Theophrastus redivivus

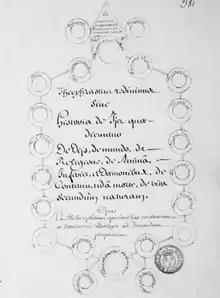
Theophrastus redivivus front page (Paris manuscript).

Theophrastus redivivus (meaning "The revived Theophrastus") is an anonymous Latin-language book published on an unknown date sometime between 1600 and 1700. The book has been described as "a compendium of old arguments against religion and belief in God" and "an anthology of free thought."